Ross Allen (herpetologist)

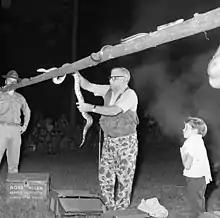
Ross Allen delivering a wildlife demonstration with snakes during Boy Scout Camporee in Silver Springs in 1973.

In November 1929, Allen founded the Reptile Institute at the tourist attraction of Silver Springs, Florida. He developed it into a 10-acre center for research, as well as of entertainment, staging reptile demonstrations, including alligator wrestling and rattlesnake milking. His larger goal was education of the public about reptiles.